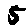
Label: 5